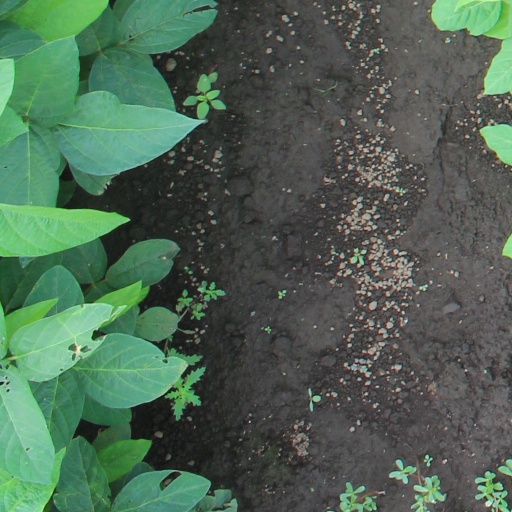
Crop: soybean